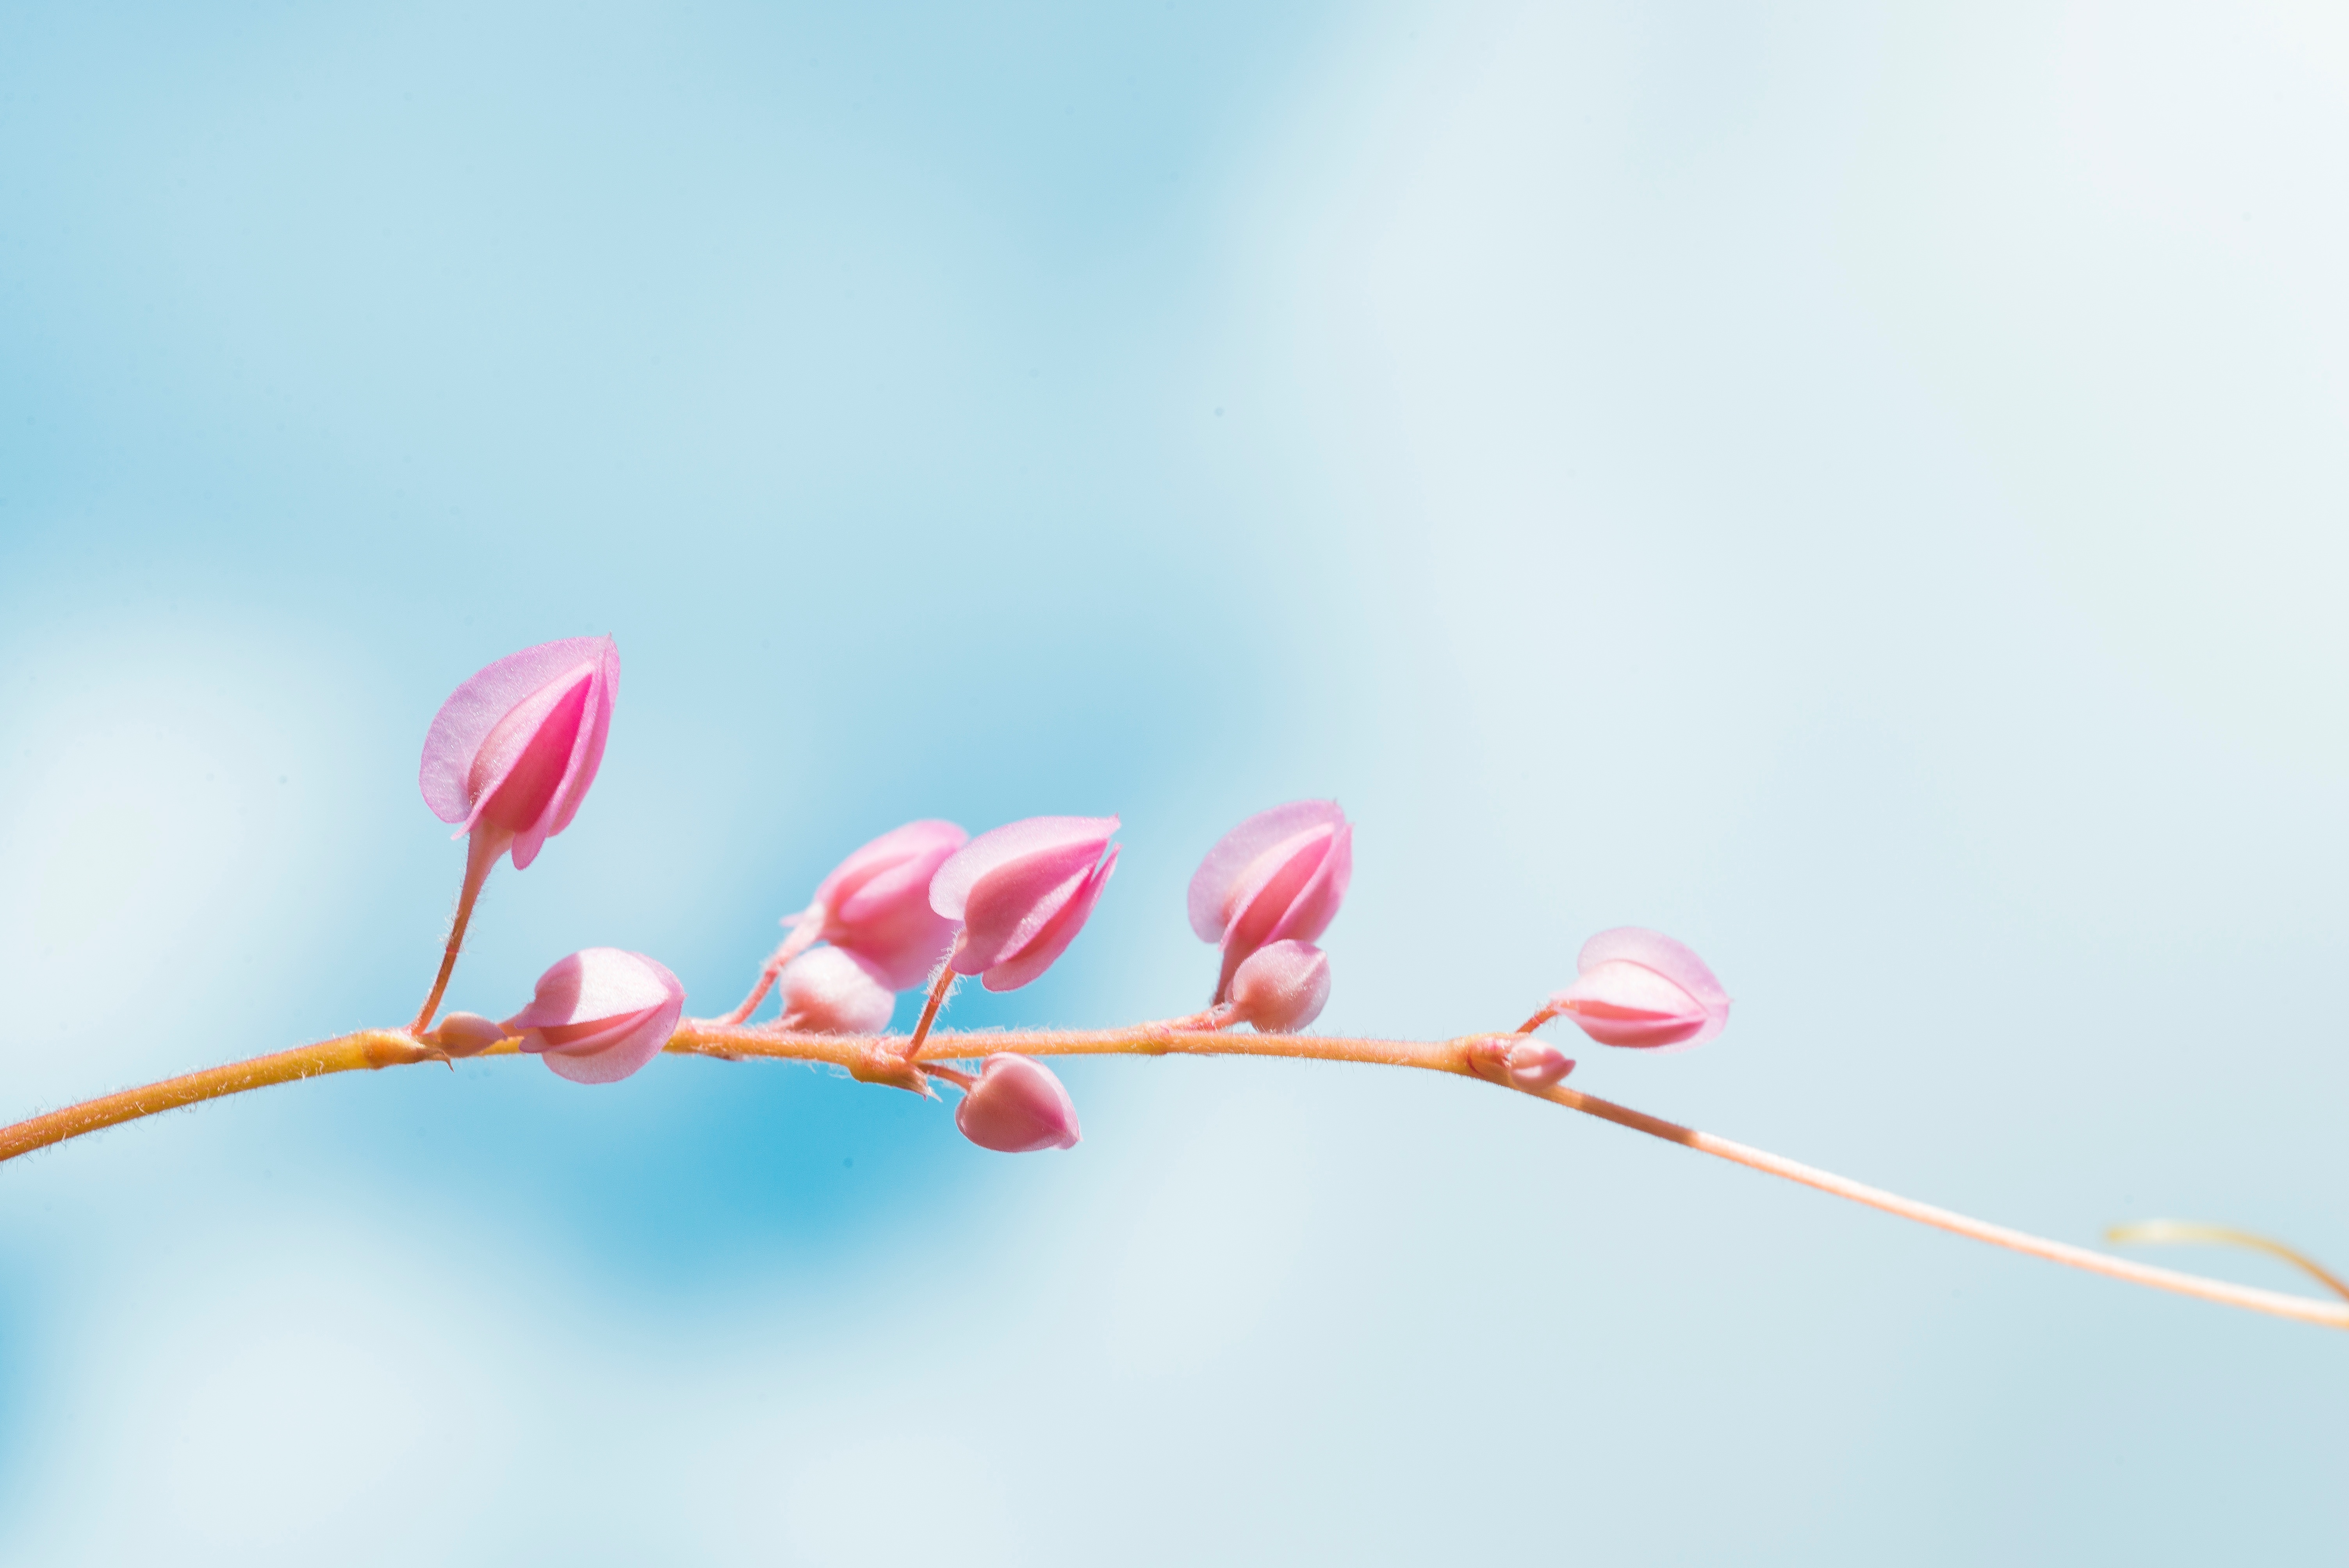
branch, blossom, plant, leaf, flower, petal, red, pink, flora, close up, macro photography, plant stem, land plant